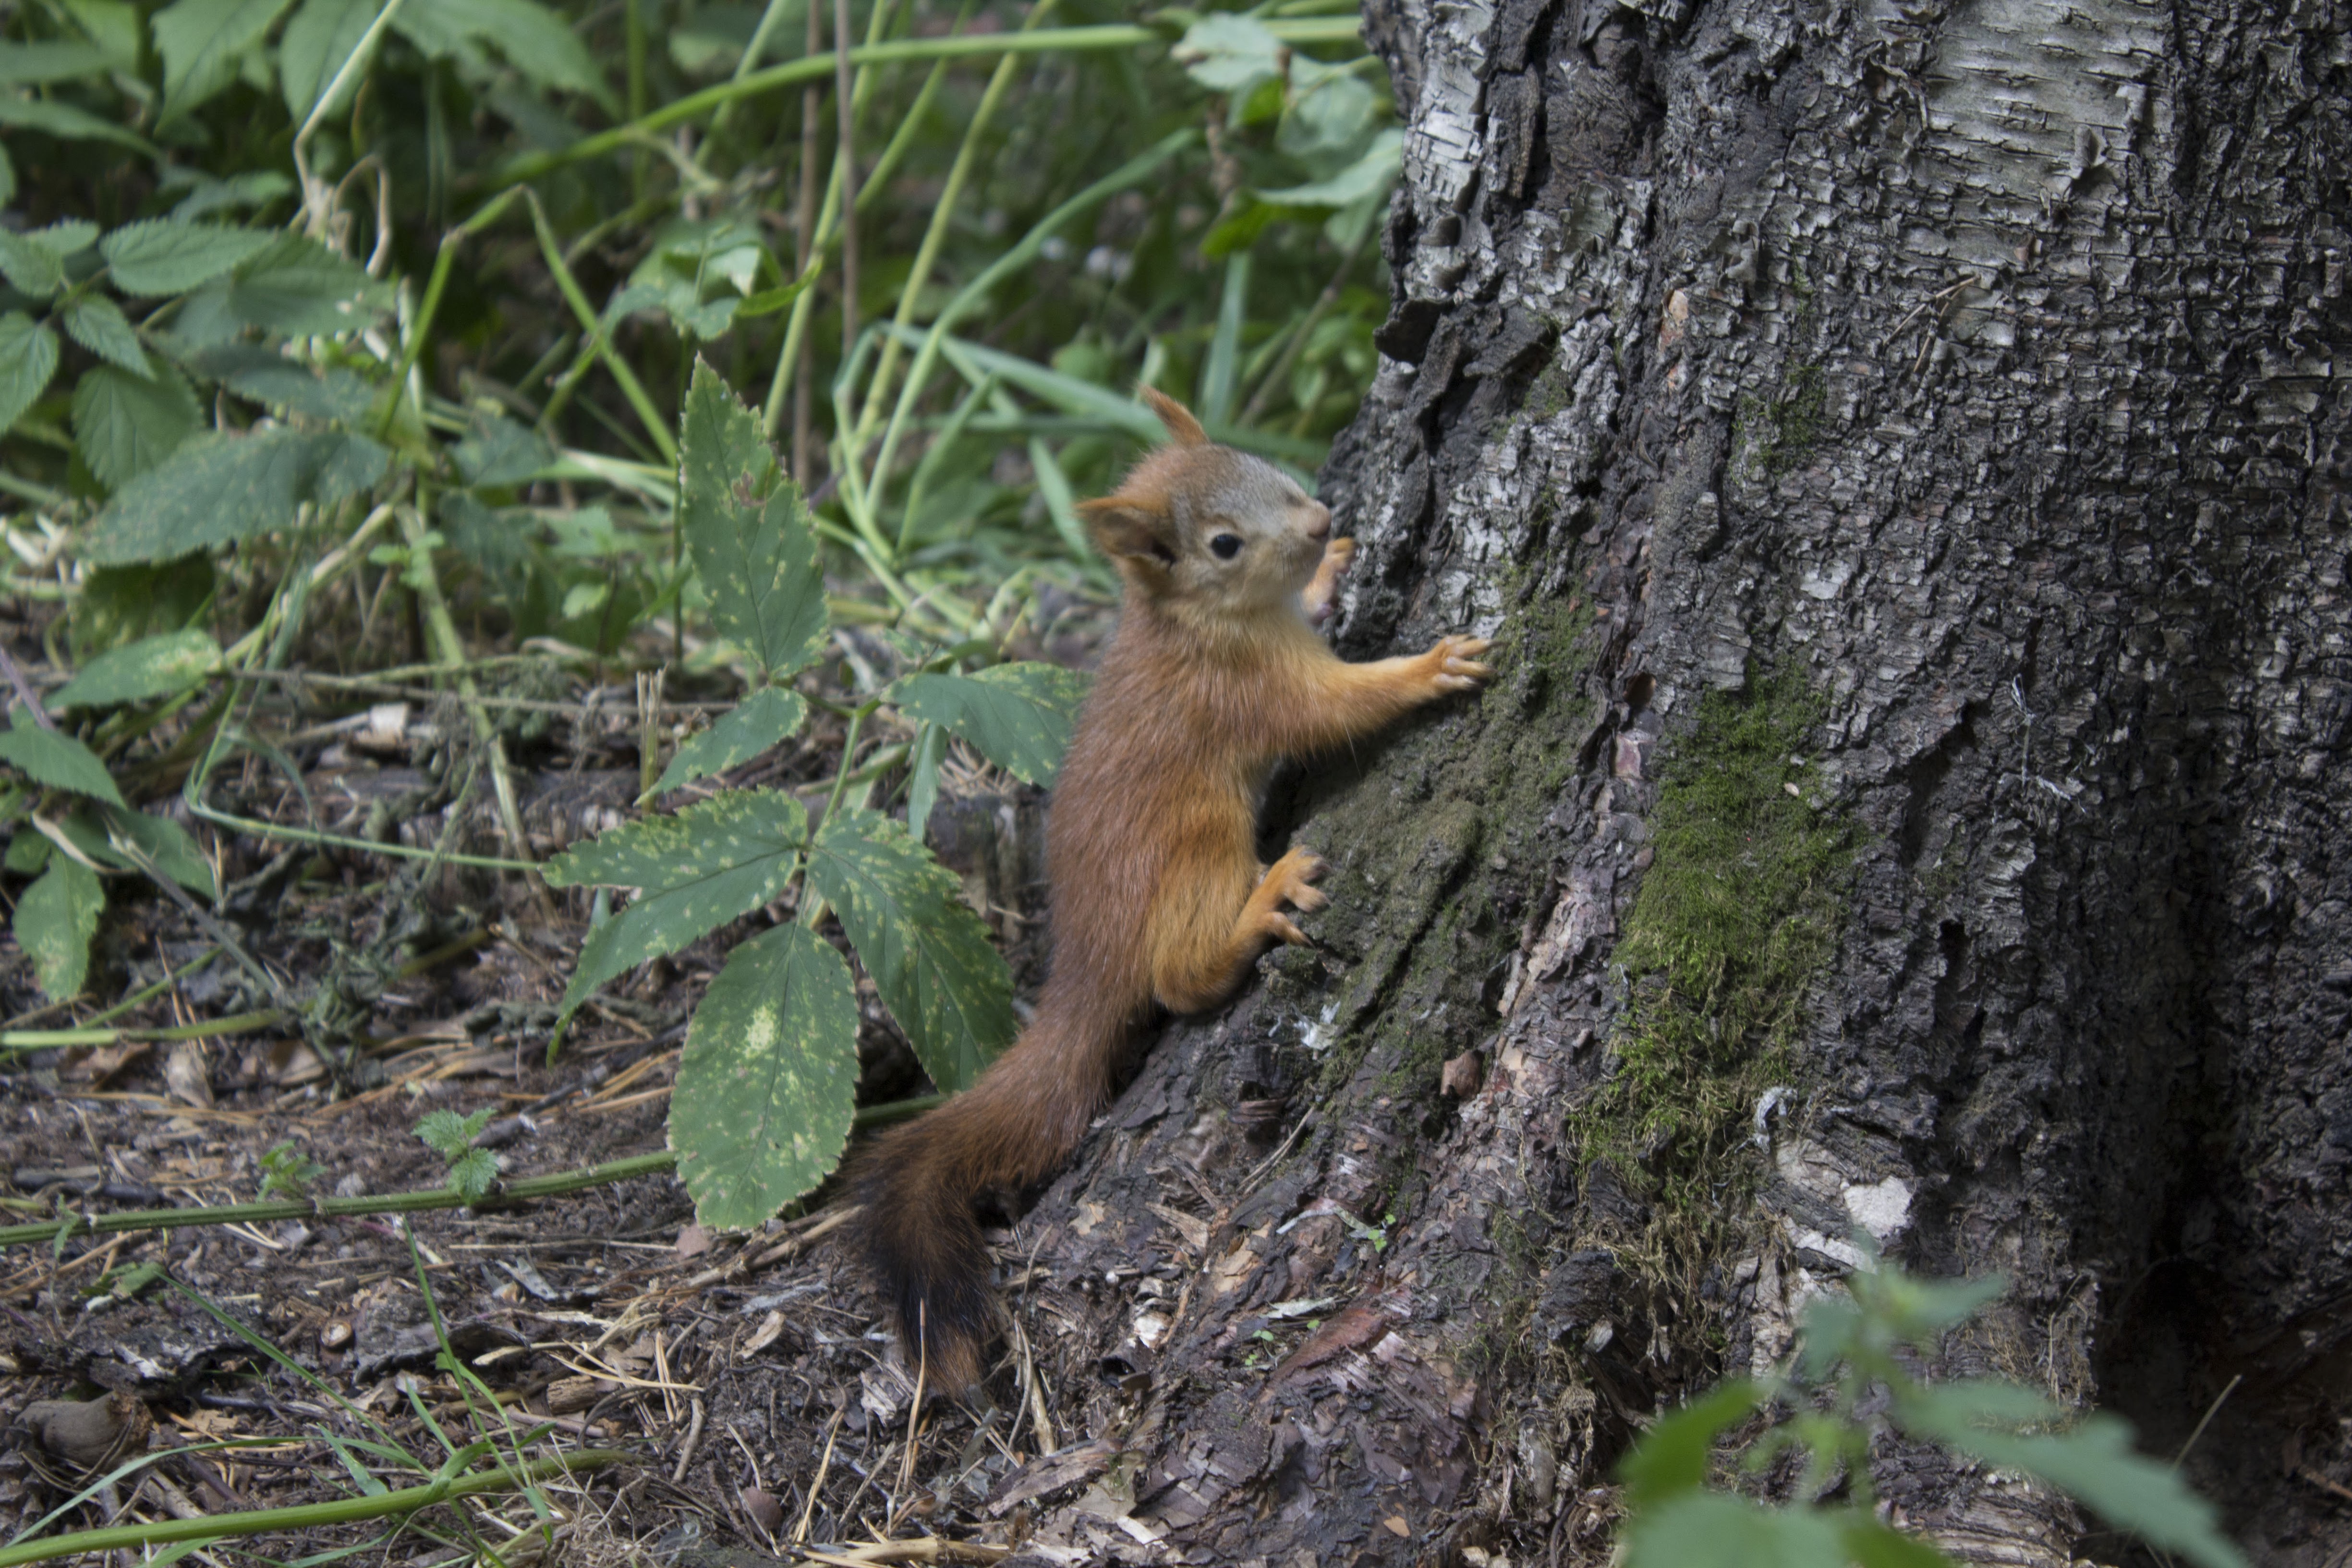
tree, nature, vertebrate, mammal, squirrel, fox squirrel, wildlife, rodent, adaptation, trunk, terrestrial animal, chipmunk, organism, Eurasian Red Squirrel, fawn, Douglas squirrel, plant, tail, marten, mustelidae